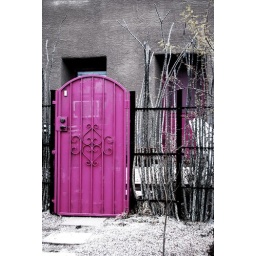
A bright pink fence in the Tucson Projects